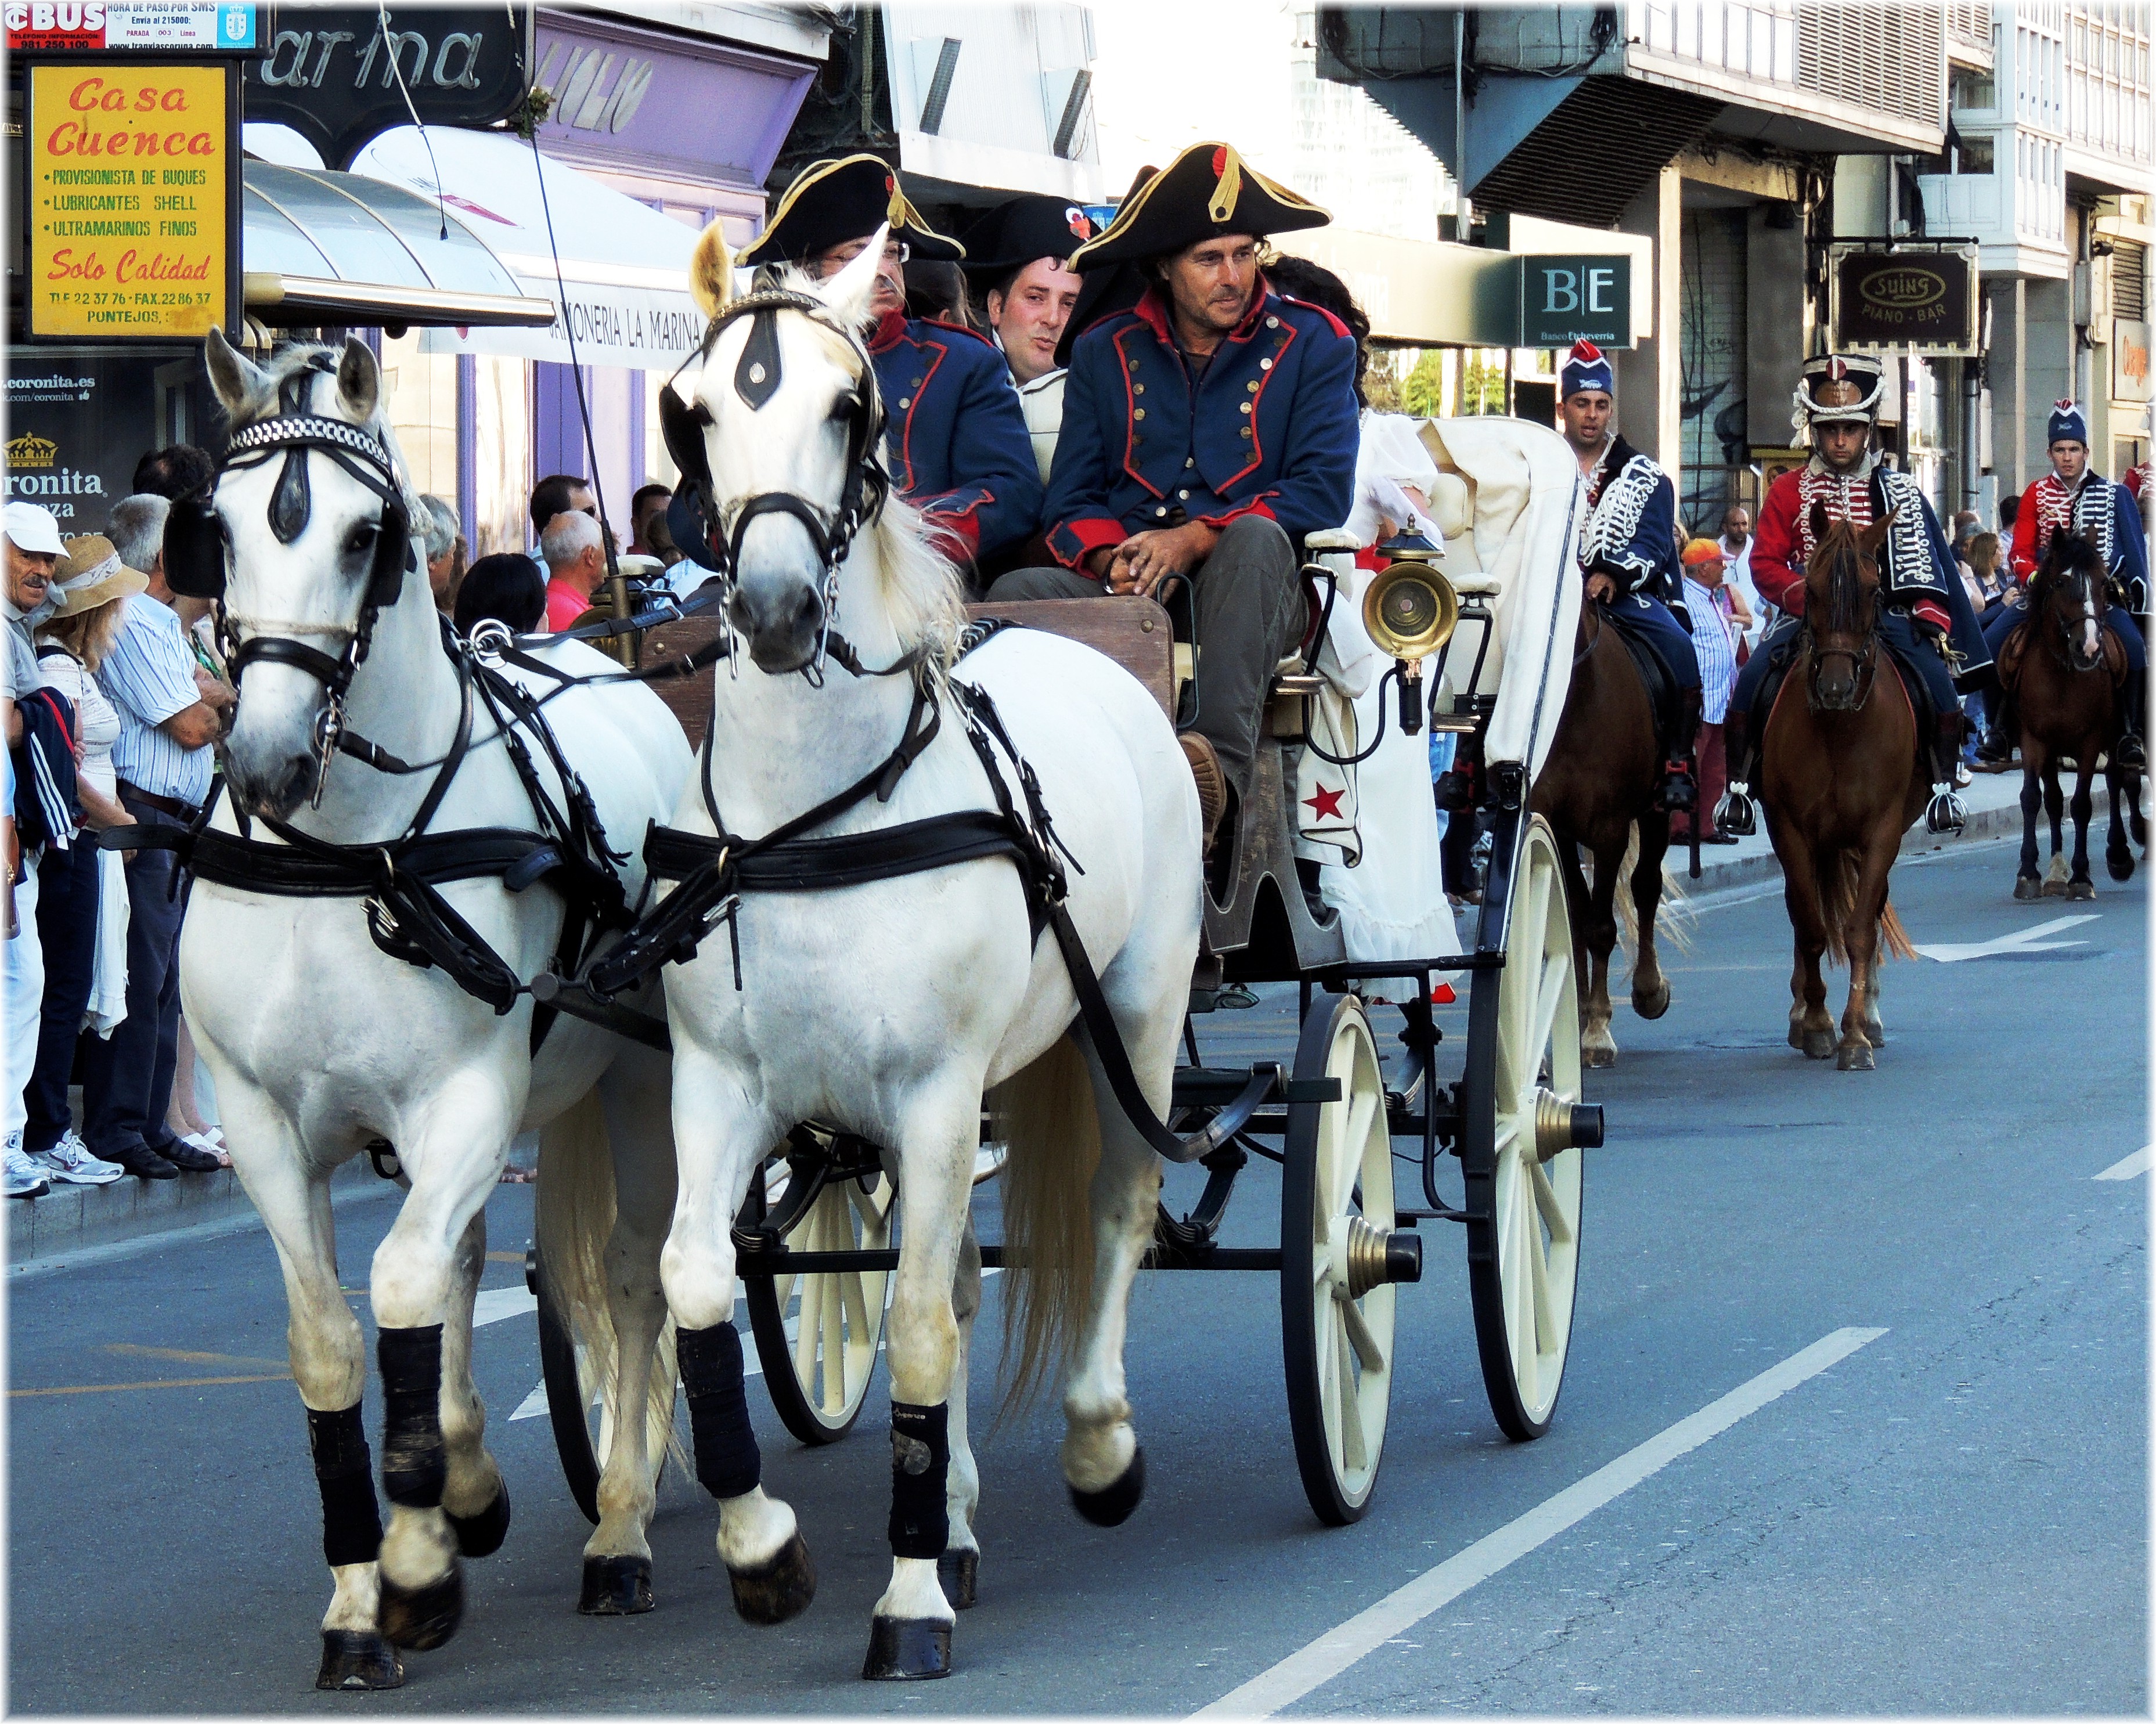
people, europe, vehicle, festival, spain, espagne, europa, gente, fiestas, galicia, desfile, carriage, caballos, espana, animales, personas, galiza, xente, animais, corunna, galice, cabalos, equinos, soldados, militares, lacoruna, acoru a, coru a, recreaccionmilitar, pack animal, cantonescoru a, cantonscoru a, horse like mammal, horse harness